M Club banner

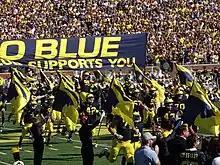
Matthew Godin (No. 99) touches the banner, 2012

The M Club banner is a tradition at University of Michigan's football games. The tradition, started in 1962, is for the Michigan Wolverines football players to leap and touch a maize-and-blue banner as they run onto the field before home games.